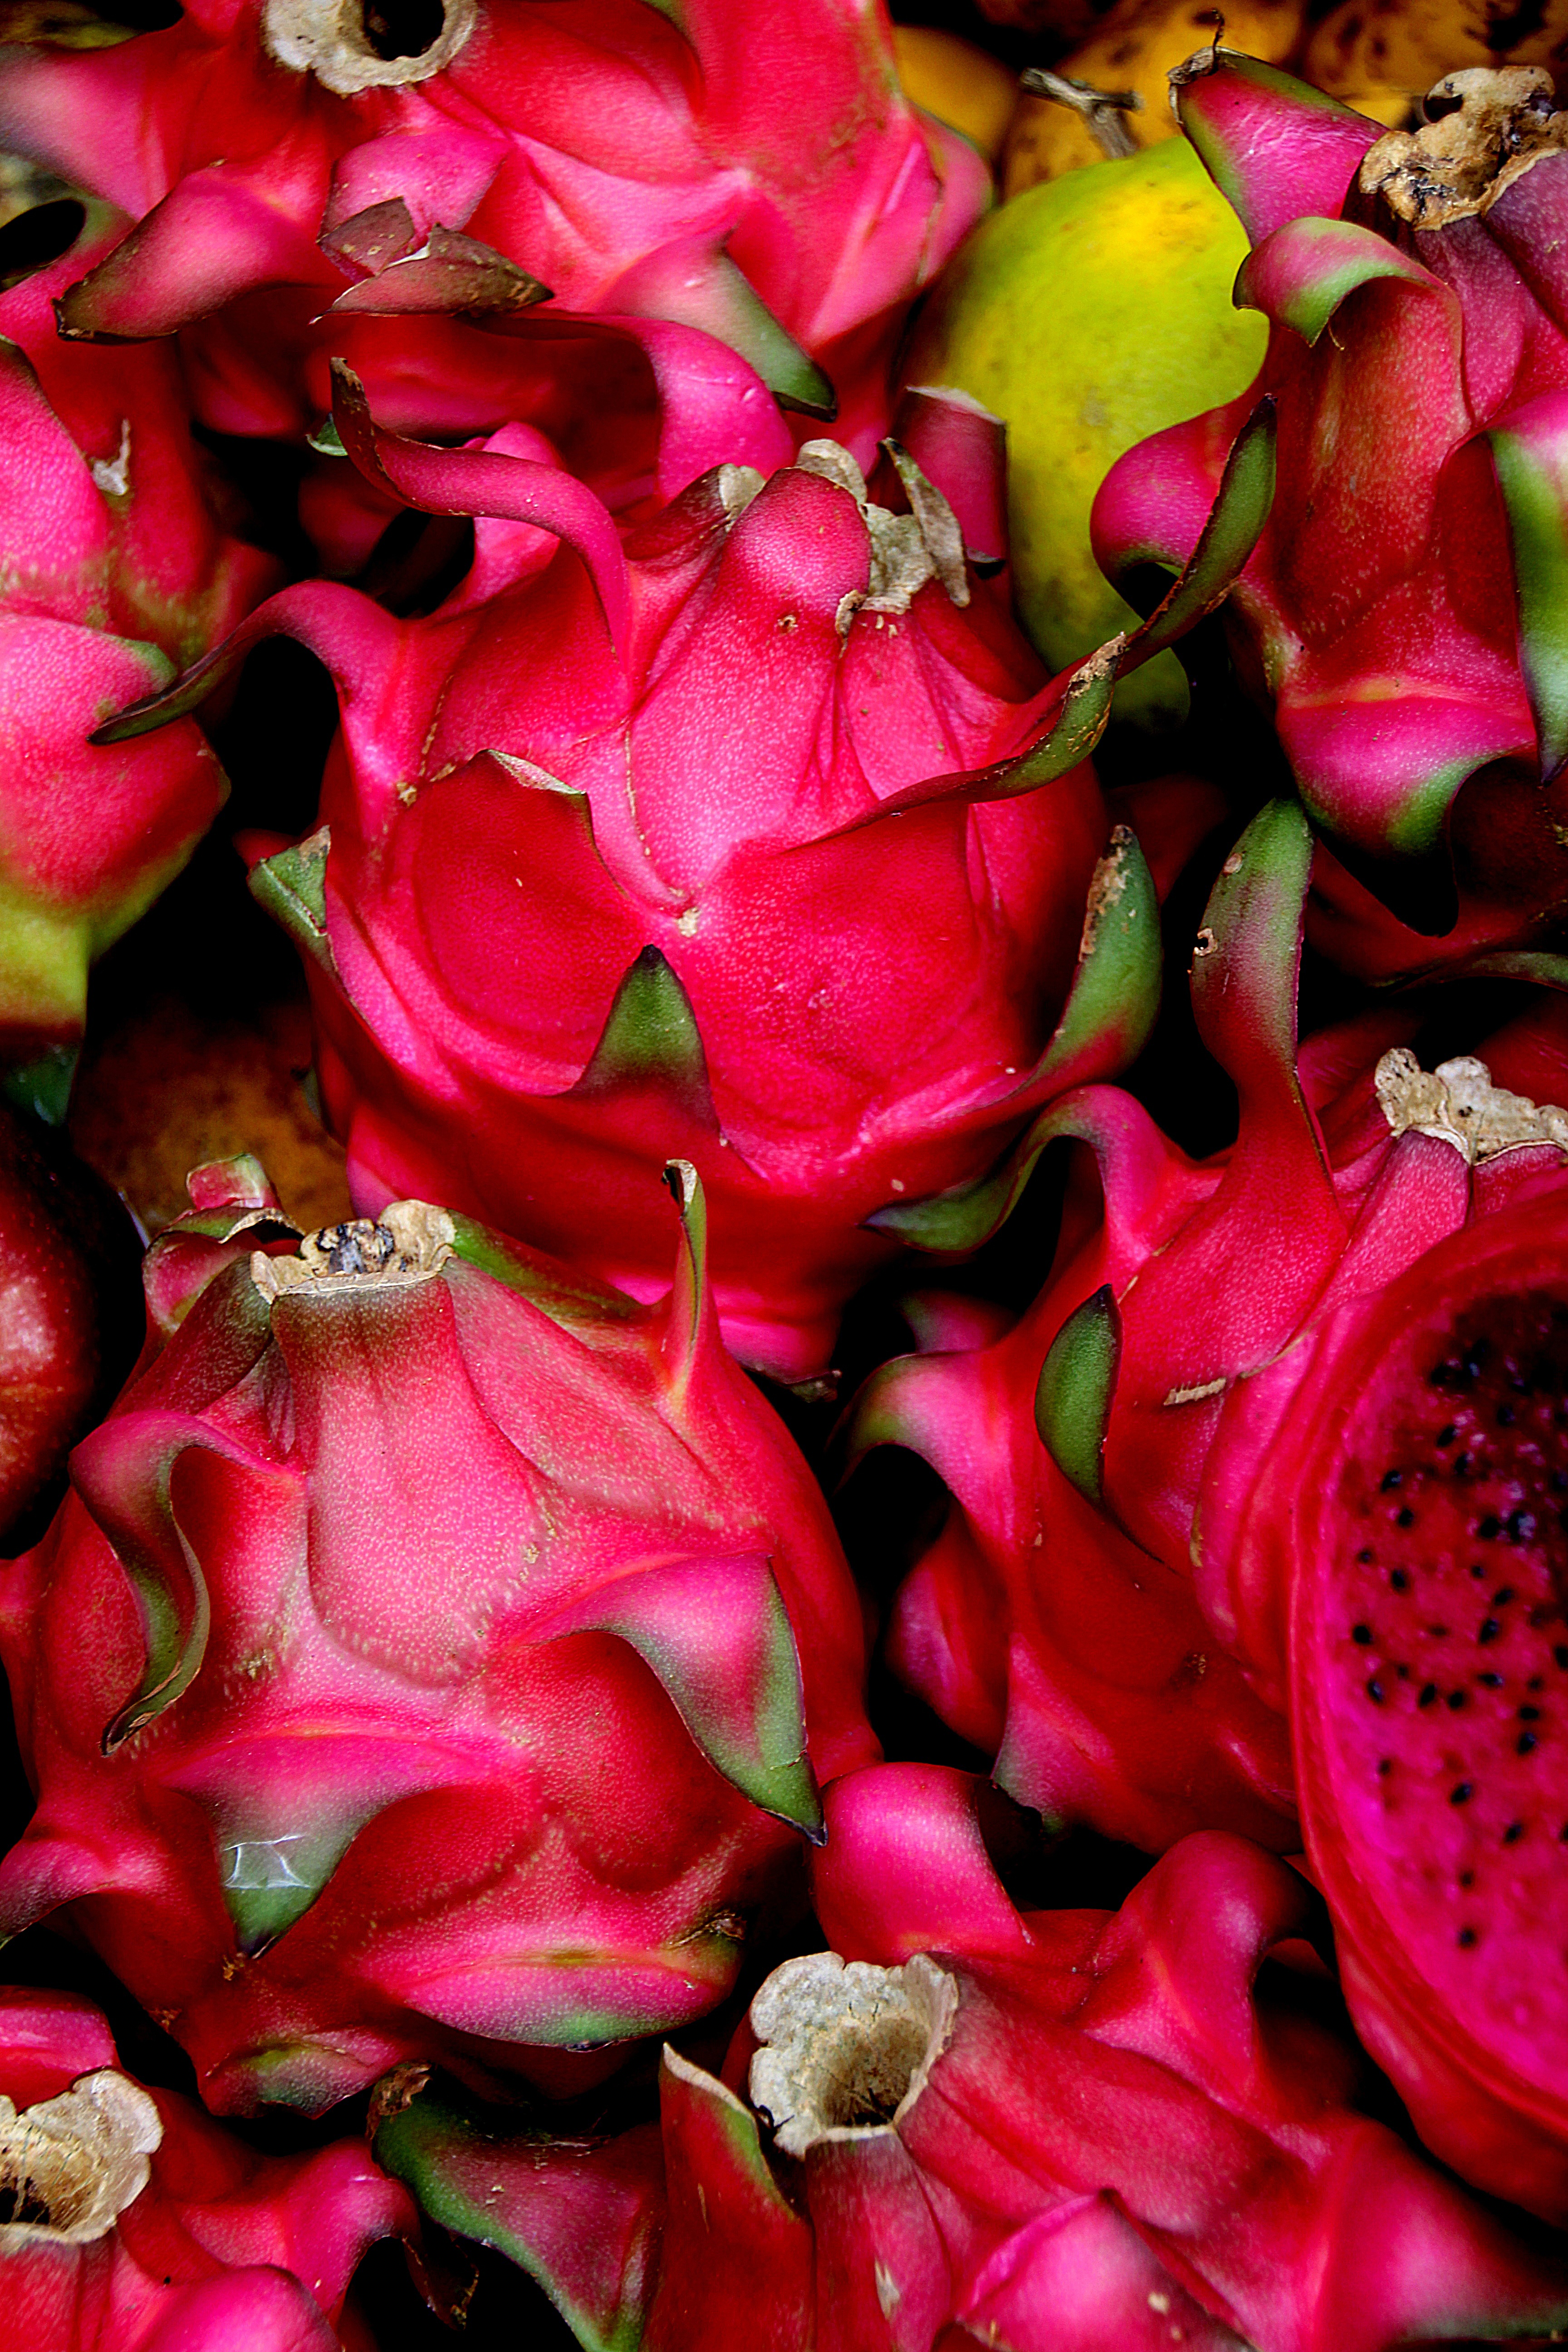
blossom, plant, fruit, leaf, flower, petal, red, culinary, produce, colorful, pink, flora, close up, floristry, bali, macro photography, flowering plant, red fruits, flower bouquet, exotic fruits, land plant, dragonfruit